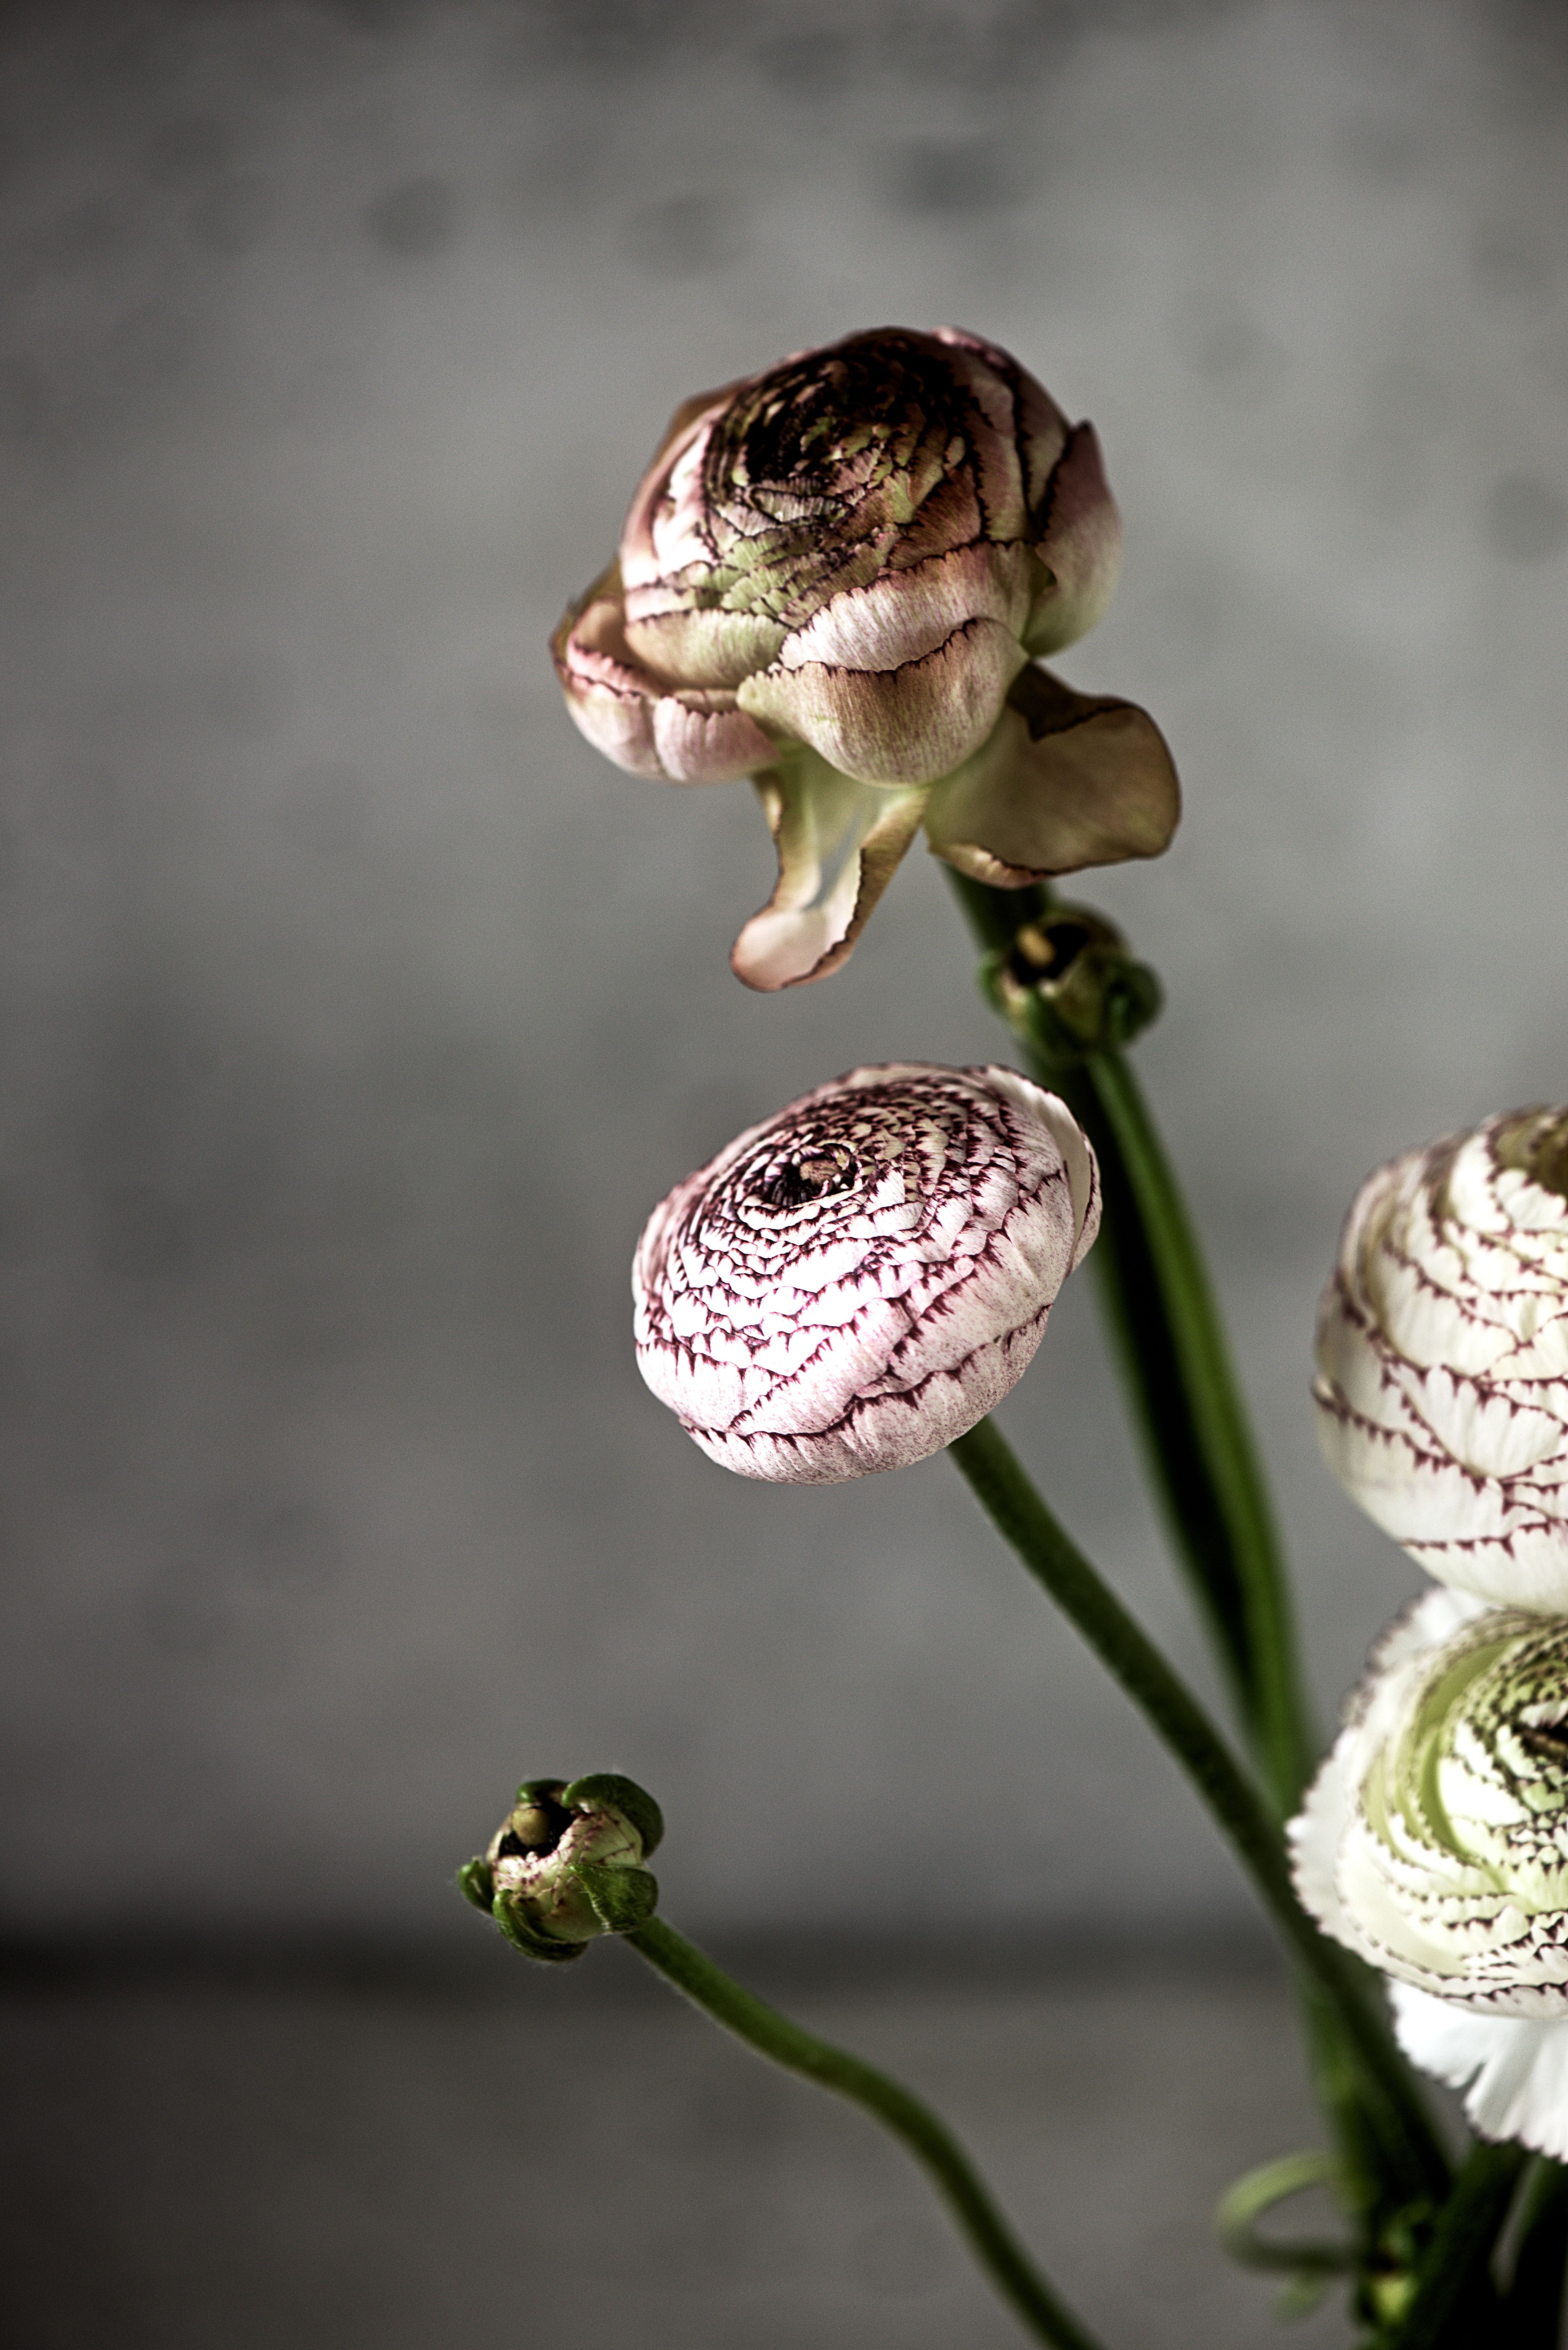
branch, blossom, bunch, photography, flower, bloom, floral, bouquet, gift, decoration, spring, green, macro, natural, fresh, romantic, botany, reptile, amphibian, closeup, flora, fauna, flowers, arrangement, close up, petals, seasonal, macro photography